Indy Sagu

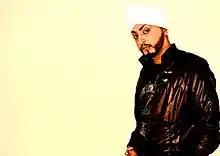
Indy Sagu in 2009

Inderpal Singh Sagu (Punjabi: ਇੰਡਰਪਾਲ ਸਿੰਘ ਸਗੂ, born 25 July 1980), better known by his stage name Indy Sagu, is a British Sikh record producer, singer and DJ. Sagu has made a global name for himself as a leading Asian pioneer of fusion genre, his urbanized record production infuses the sounds and incorporates the elements, musical instruments, and hook lines of traditional bhangra with urban western sounds, primarily with a special emphasis on American hip hop.